San Diego State University

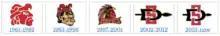
History of SDSU logos

The football team competes in the Football Bowl Subdivision (FBS) of the National Collegiate Athletic Association (NCAA). The team started playing at the new Snapdragon Stadium in 2022. The Fresno State–San Diego State football rivalry is between the Fresno State Bulldogs and San Diego State Aztecs. The winner of the game receives the "Old Oil Can" trophy.